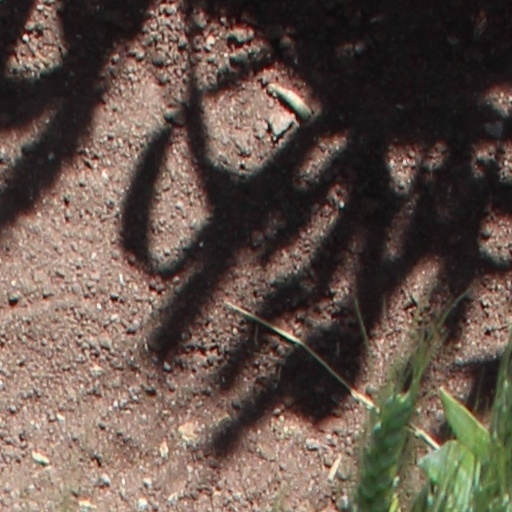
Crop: wheat